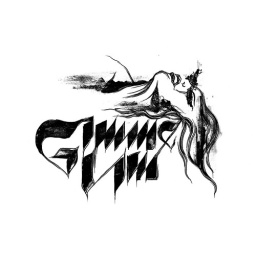
in love w black n white nowadays....